The Whip (1928 film)

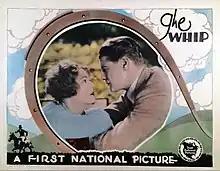
Lobby card

The Whip is a 1928 American synchronized sound drama film directed by Charles Brabin and starring Dorothy Mackaill. While the film has no audible dialog, it was released with a synchronized musical score with sound effects using the sound-on-disc Vitaphone process. It was based on a 1912 play "The Whip" by Cecil Raleigh and Henry Hamilton and distributed by First National. This sound film was released with a synchronized Vitaphone soundtrack of music and sound effects. It is set in the horse racing world of England.